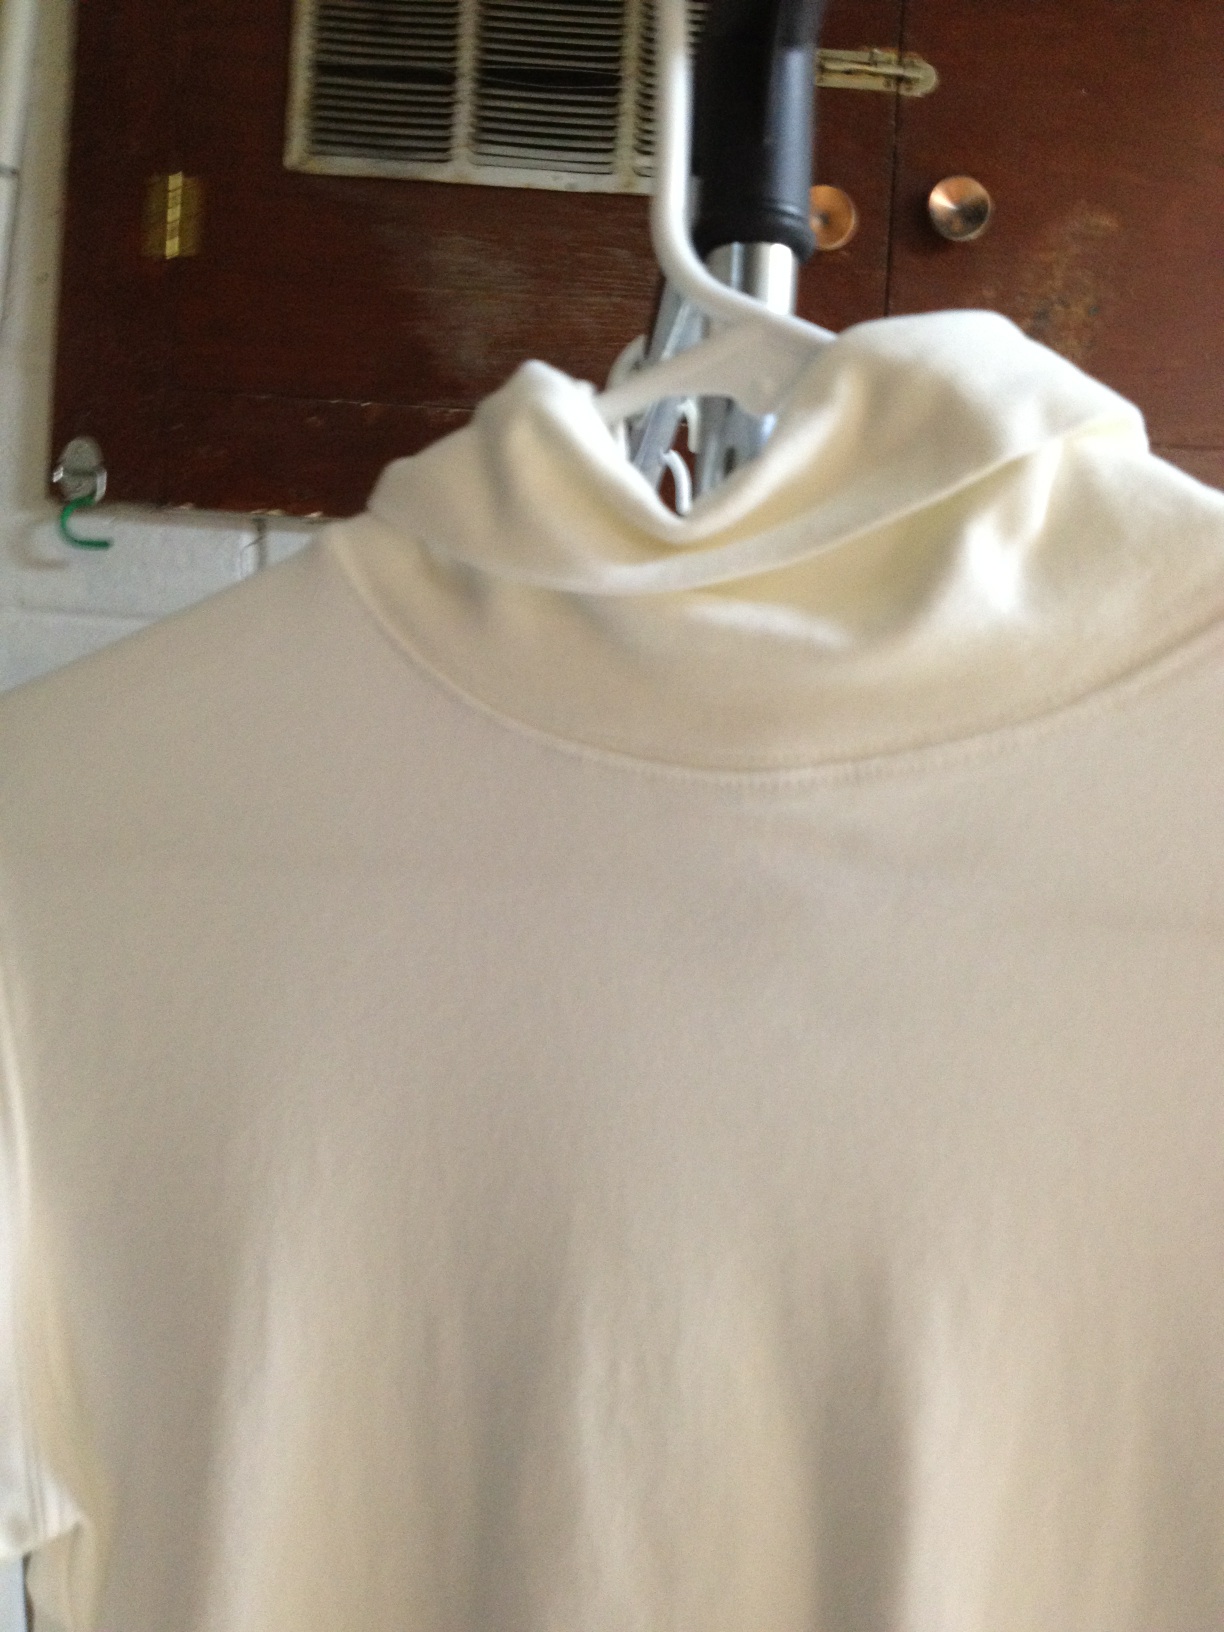Question: what color is the shirt
Answer: white